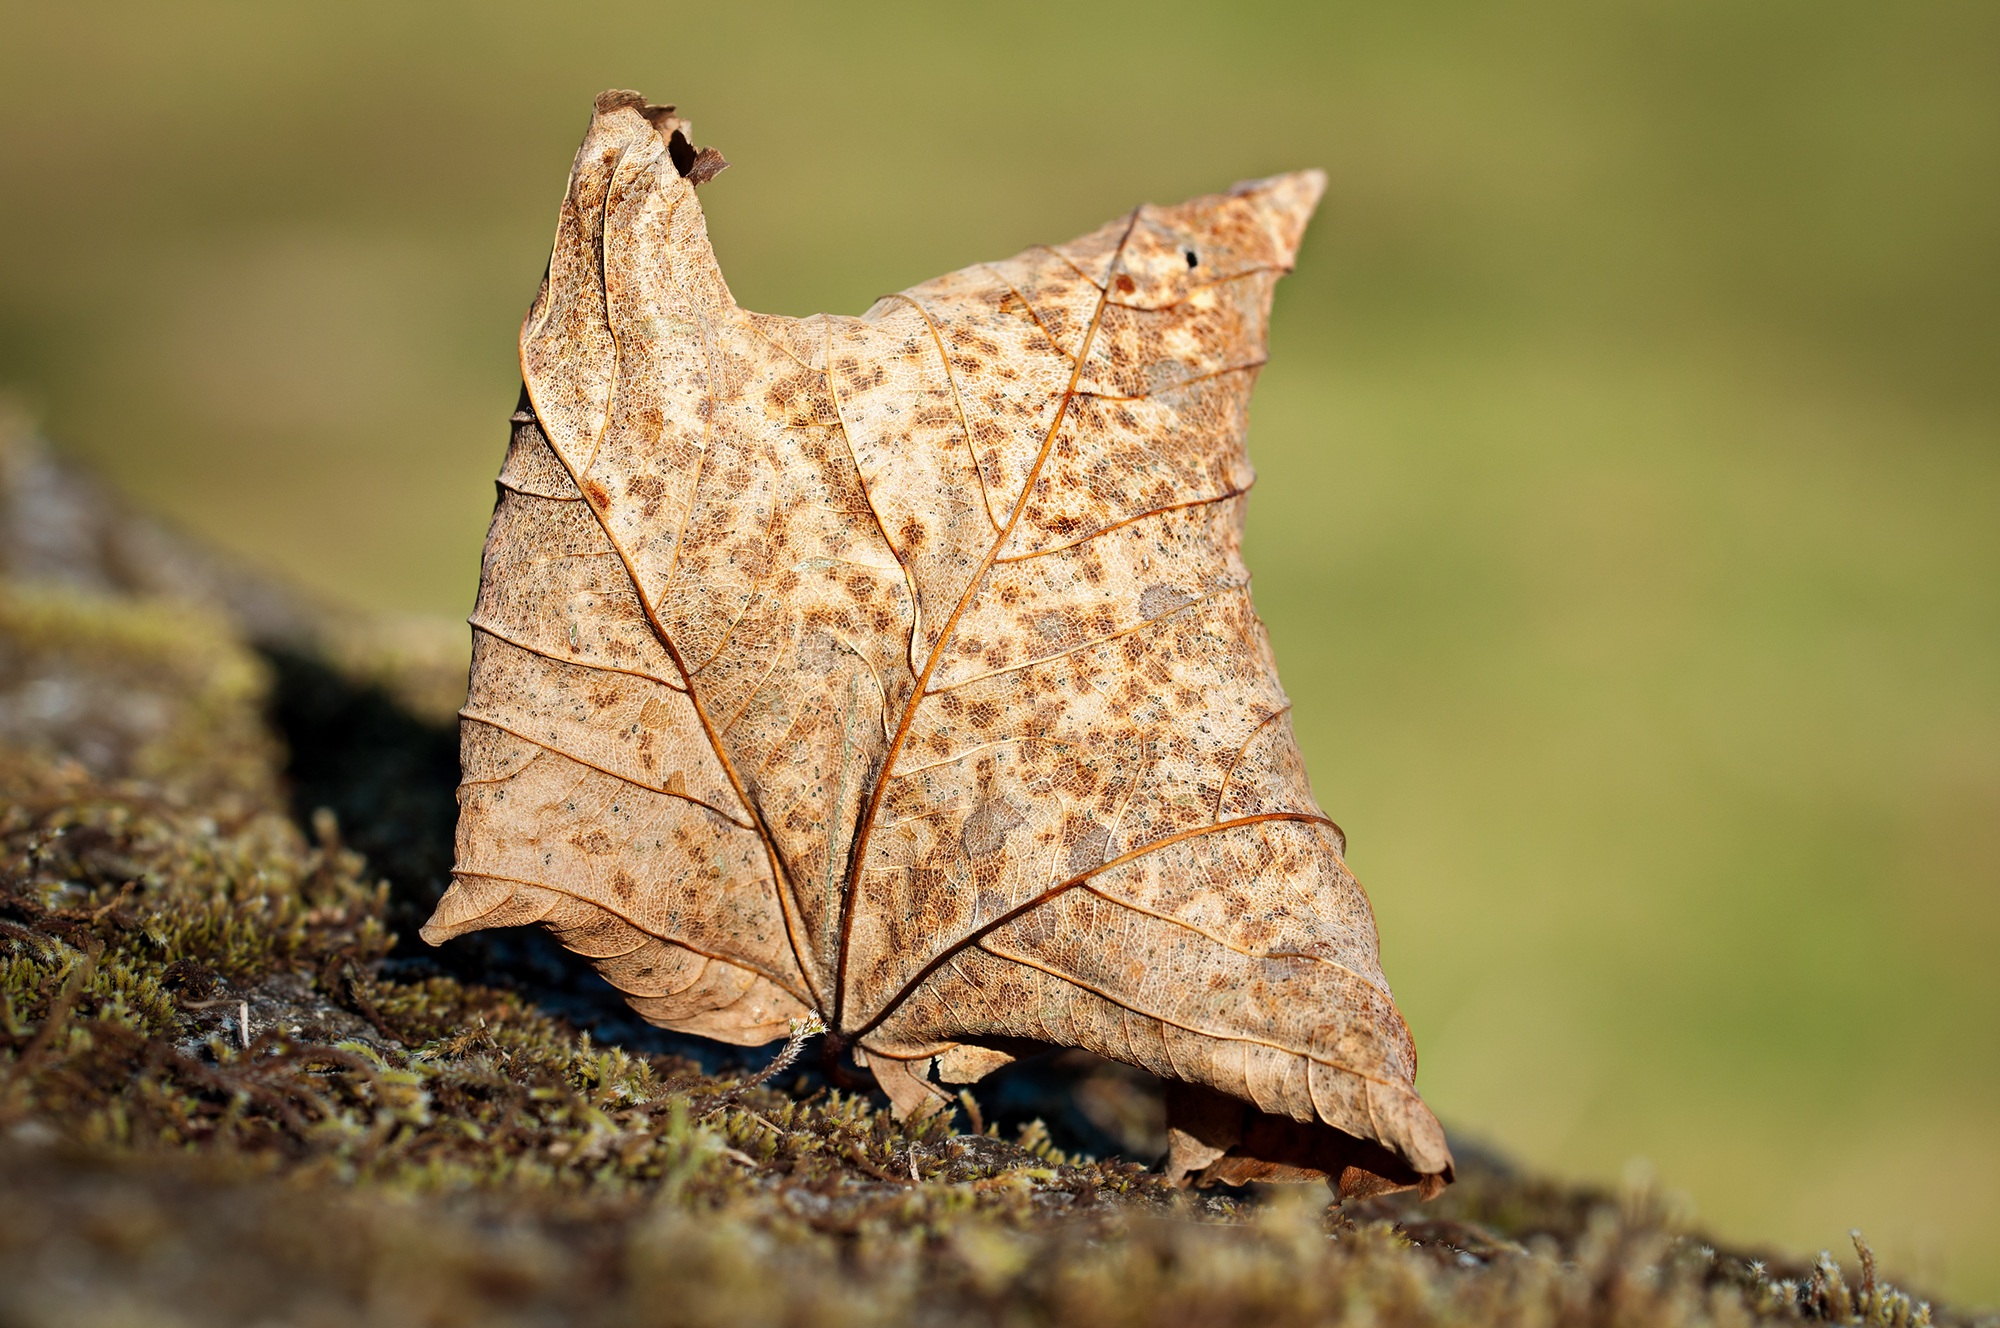
tree, nature, branch, plant, photography, leaf, flower, dry, wildlife, insect, autumn, botany, moth, close, flora, season, fauna, brown leaf, invertebrate, close up, leaves, fall color, fall foliage, dried leaves, macro photography, moths and butterflies